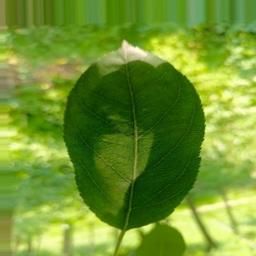
Label: Healthy